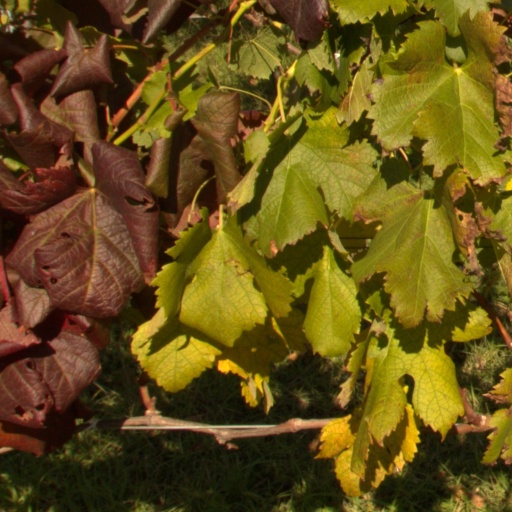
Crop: grape